Pokémon Rumble

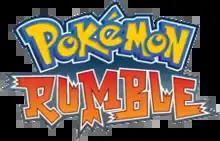
"Pokémon Rumble" logo

Pokémon Rumble (titled in Japan) is a beat 'em up video game in the "Pokémon" series for WiiWare developed by Ambrella and published by The Pokémon Company and Nintendo.